Sharavati

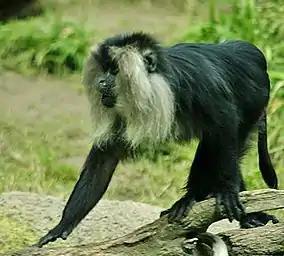
The endangered lion-tailed macaque found in the Sharavati Valley wildlife sanctuary

The Sharavati river basin is rich in biodiversity. In a survey conducted in the basin, 23 amphibians belonging to the families of Bufonidae, Ichthyophiidae, Microhylidae, Ranidae and Rhacophoridae were recorded. Of these, 15 species are endemic to the Western Ghats. The river lends its name to the following species of fish that have been discovered in its waters: